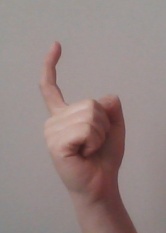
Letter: ra